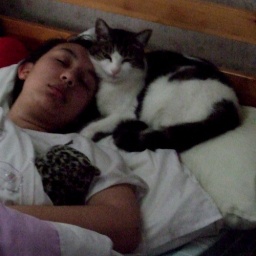
Caught in the morning... younger daughter with the cat in his &amp;quot;usual&amp;quot; spot on her pillow